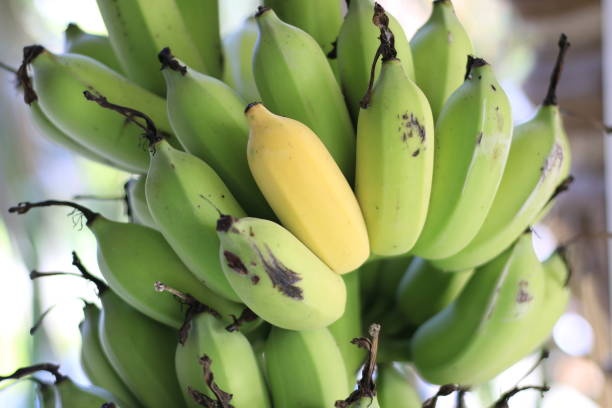
Label: banana